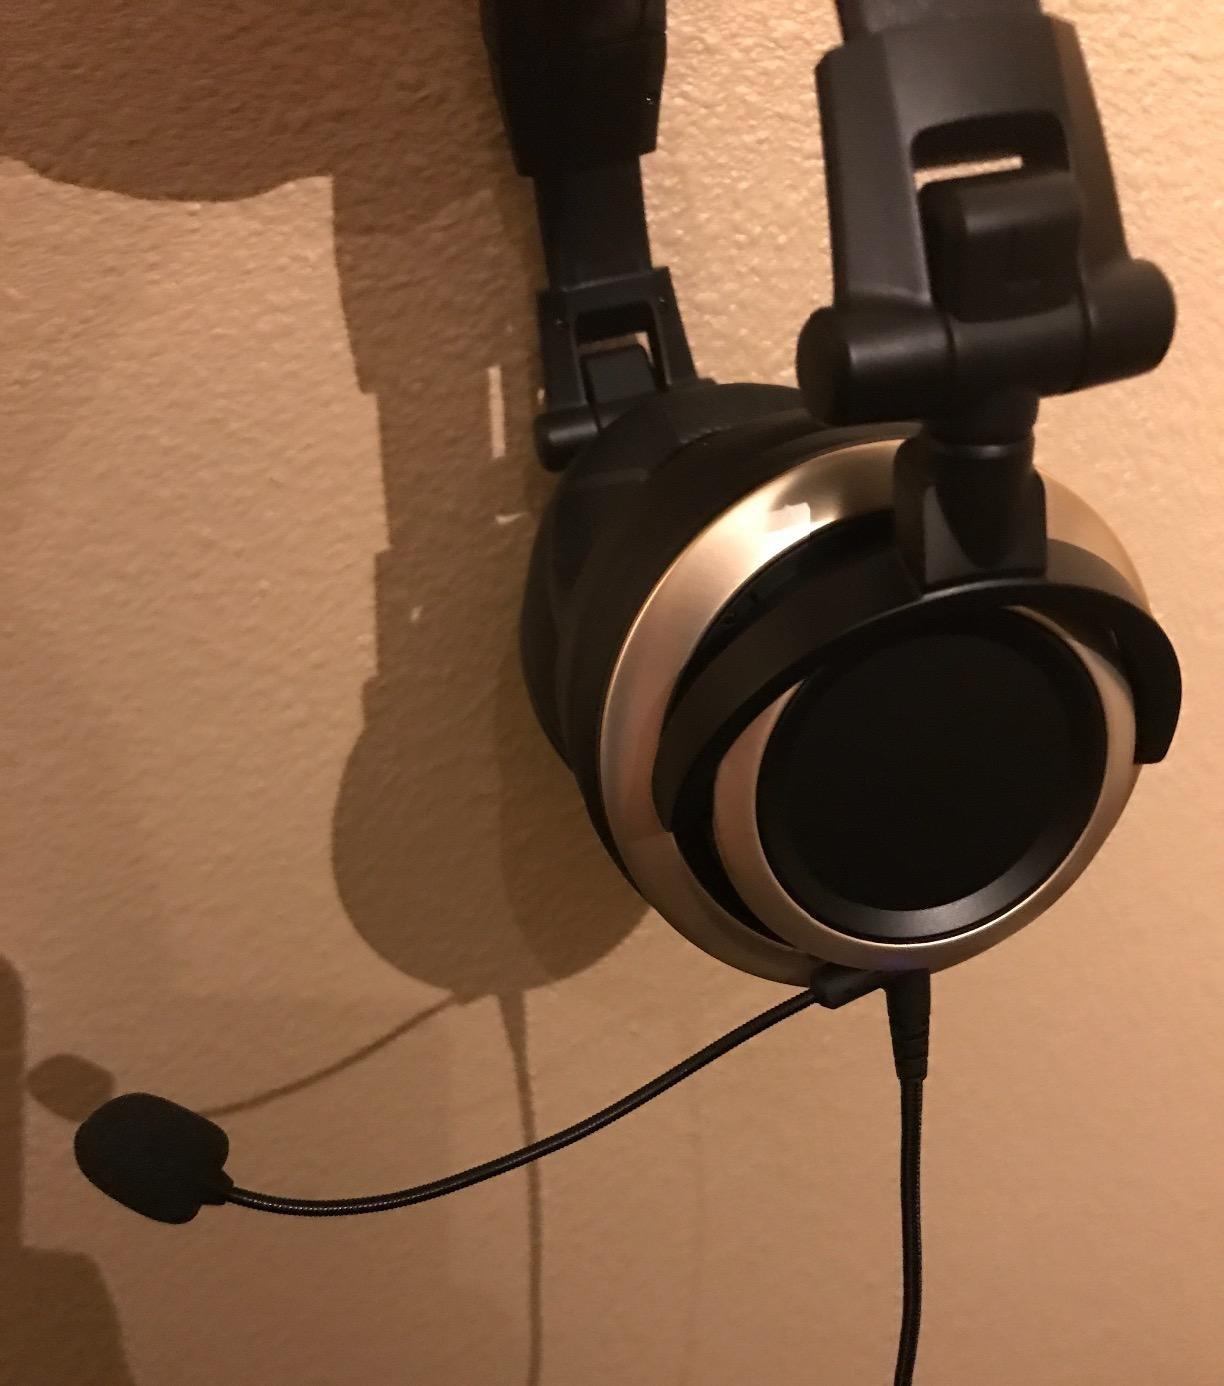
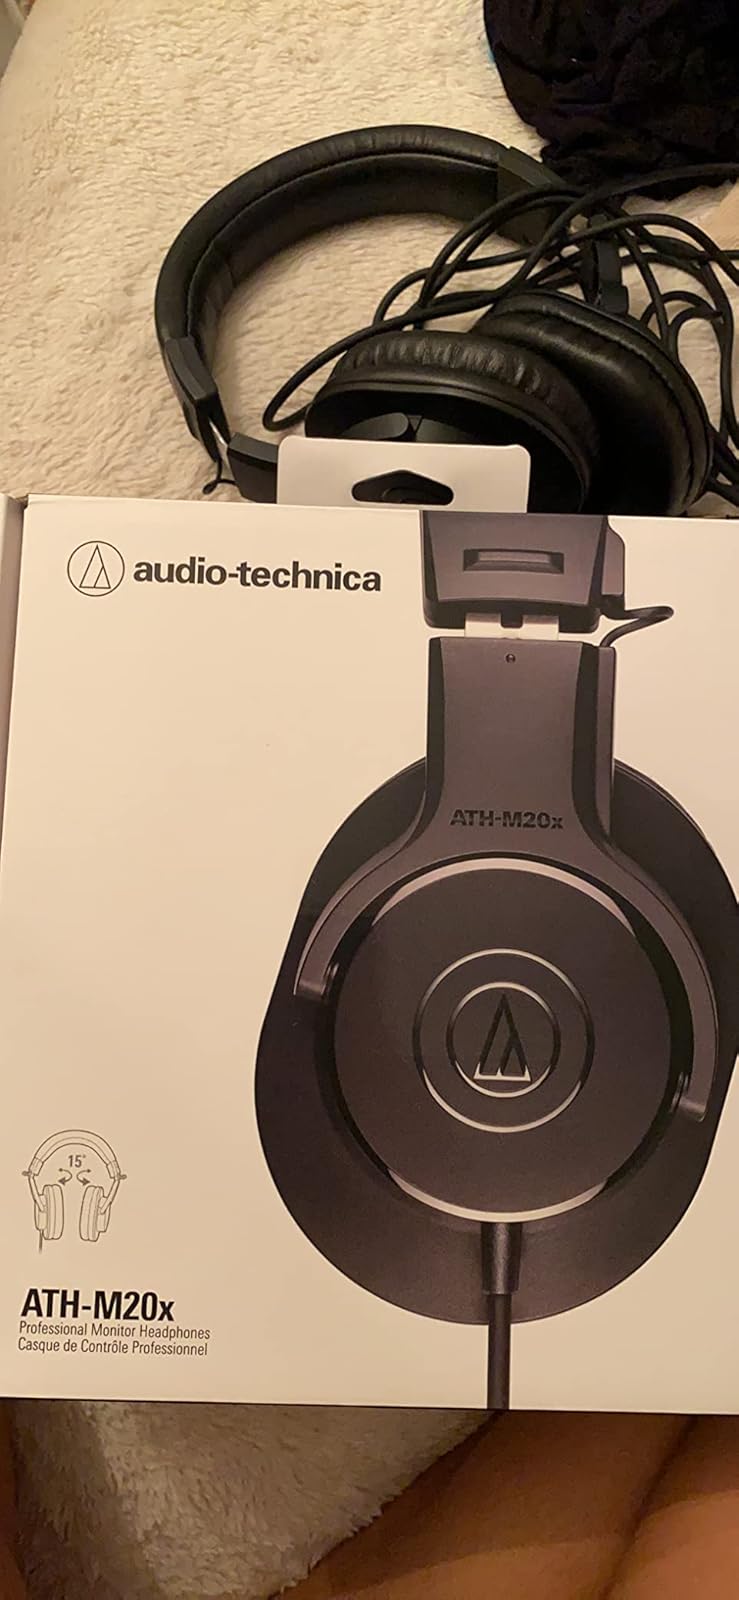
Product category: headphones
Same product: no